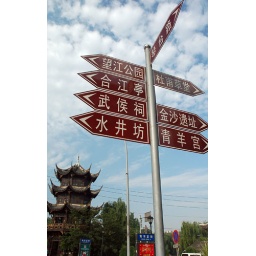
a street sign in Chengdu.